Mirpur Thana

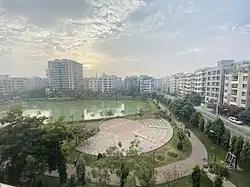
Mirpur DOHS

For the cricket world cup of 2011, Mirpur's Sher-e-Bangla Cricket Stadium was selected as a venue. For this, renovations were carried out within the thana. The opening match was held there on 19 February 2011.